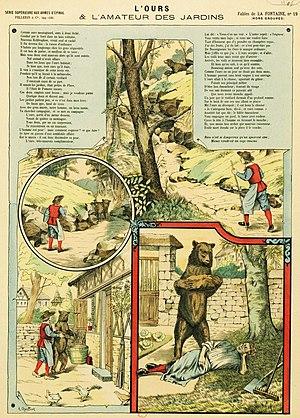
L’Ours et l’Amateur des jardins est la dixième fable du livre VIII de Jean de La Fontaine situé dans le deuxième recueil des Fables de La Fontaine, édité pour la première fois en 1678.